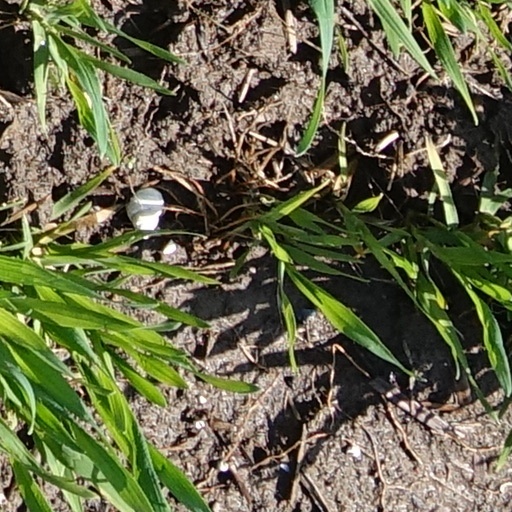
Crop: wheat